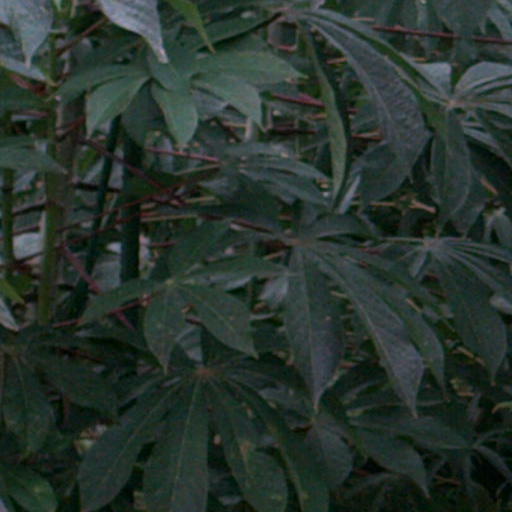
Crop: cassava